Celso Borges

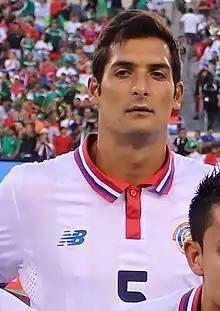
Borges with Costa Rica at the 2015 CONCACAF Gold Cup

Celso Borges Mora (born 27 May 1988) is a Costa Rican professional footballer who plays as a central midfielder for Liga FPD club Alajuelense. With 163 international appearances, he is the most capped player in Costa Rica's history.